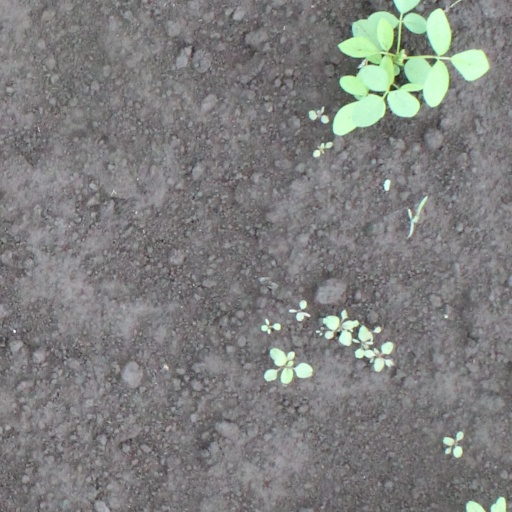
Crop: soybean